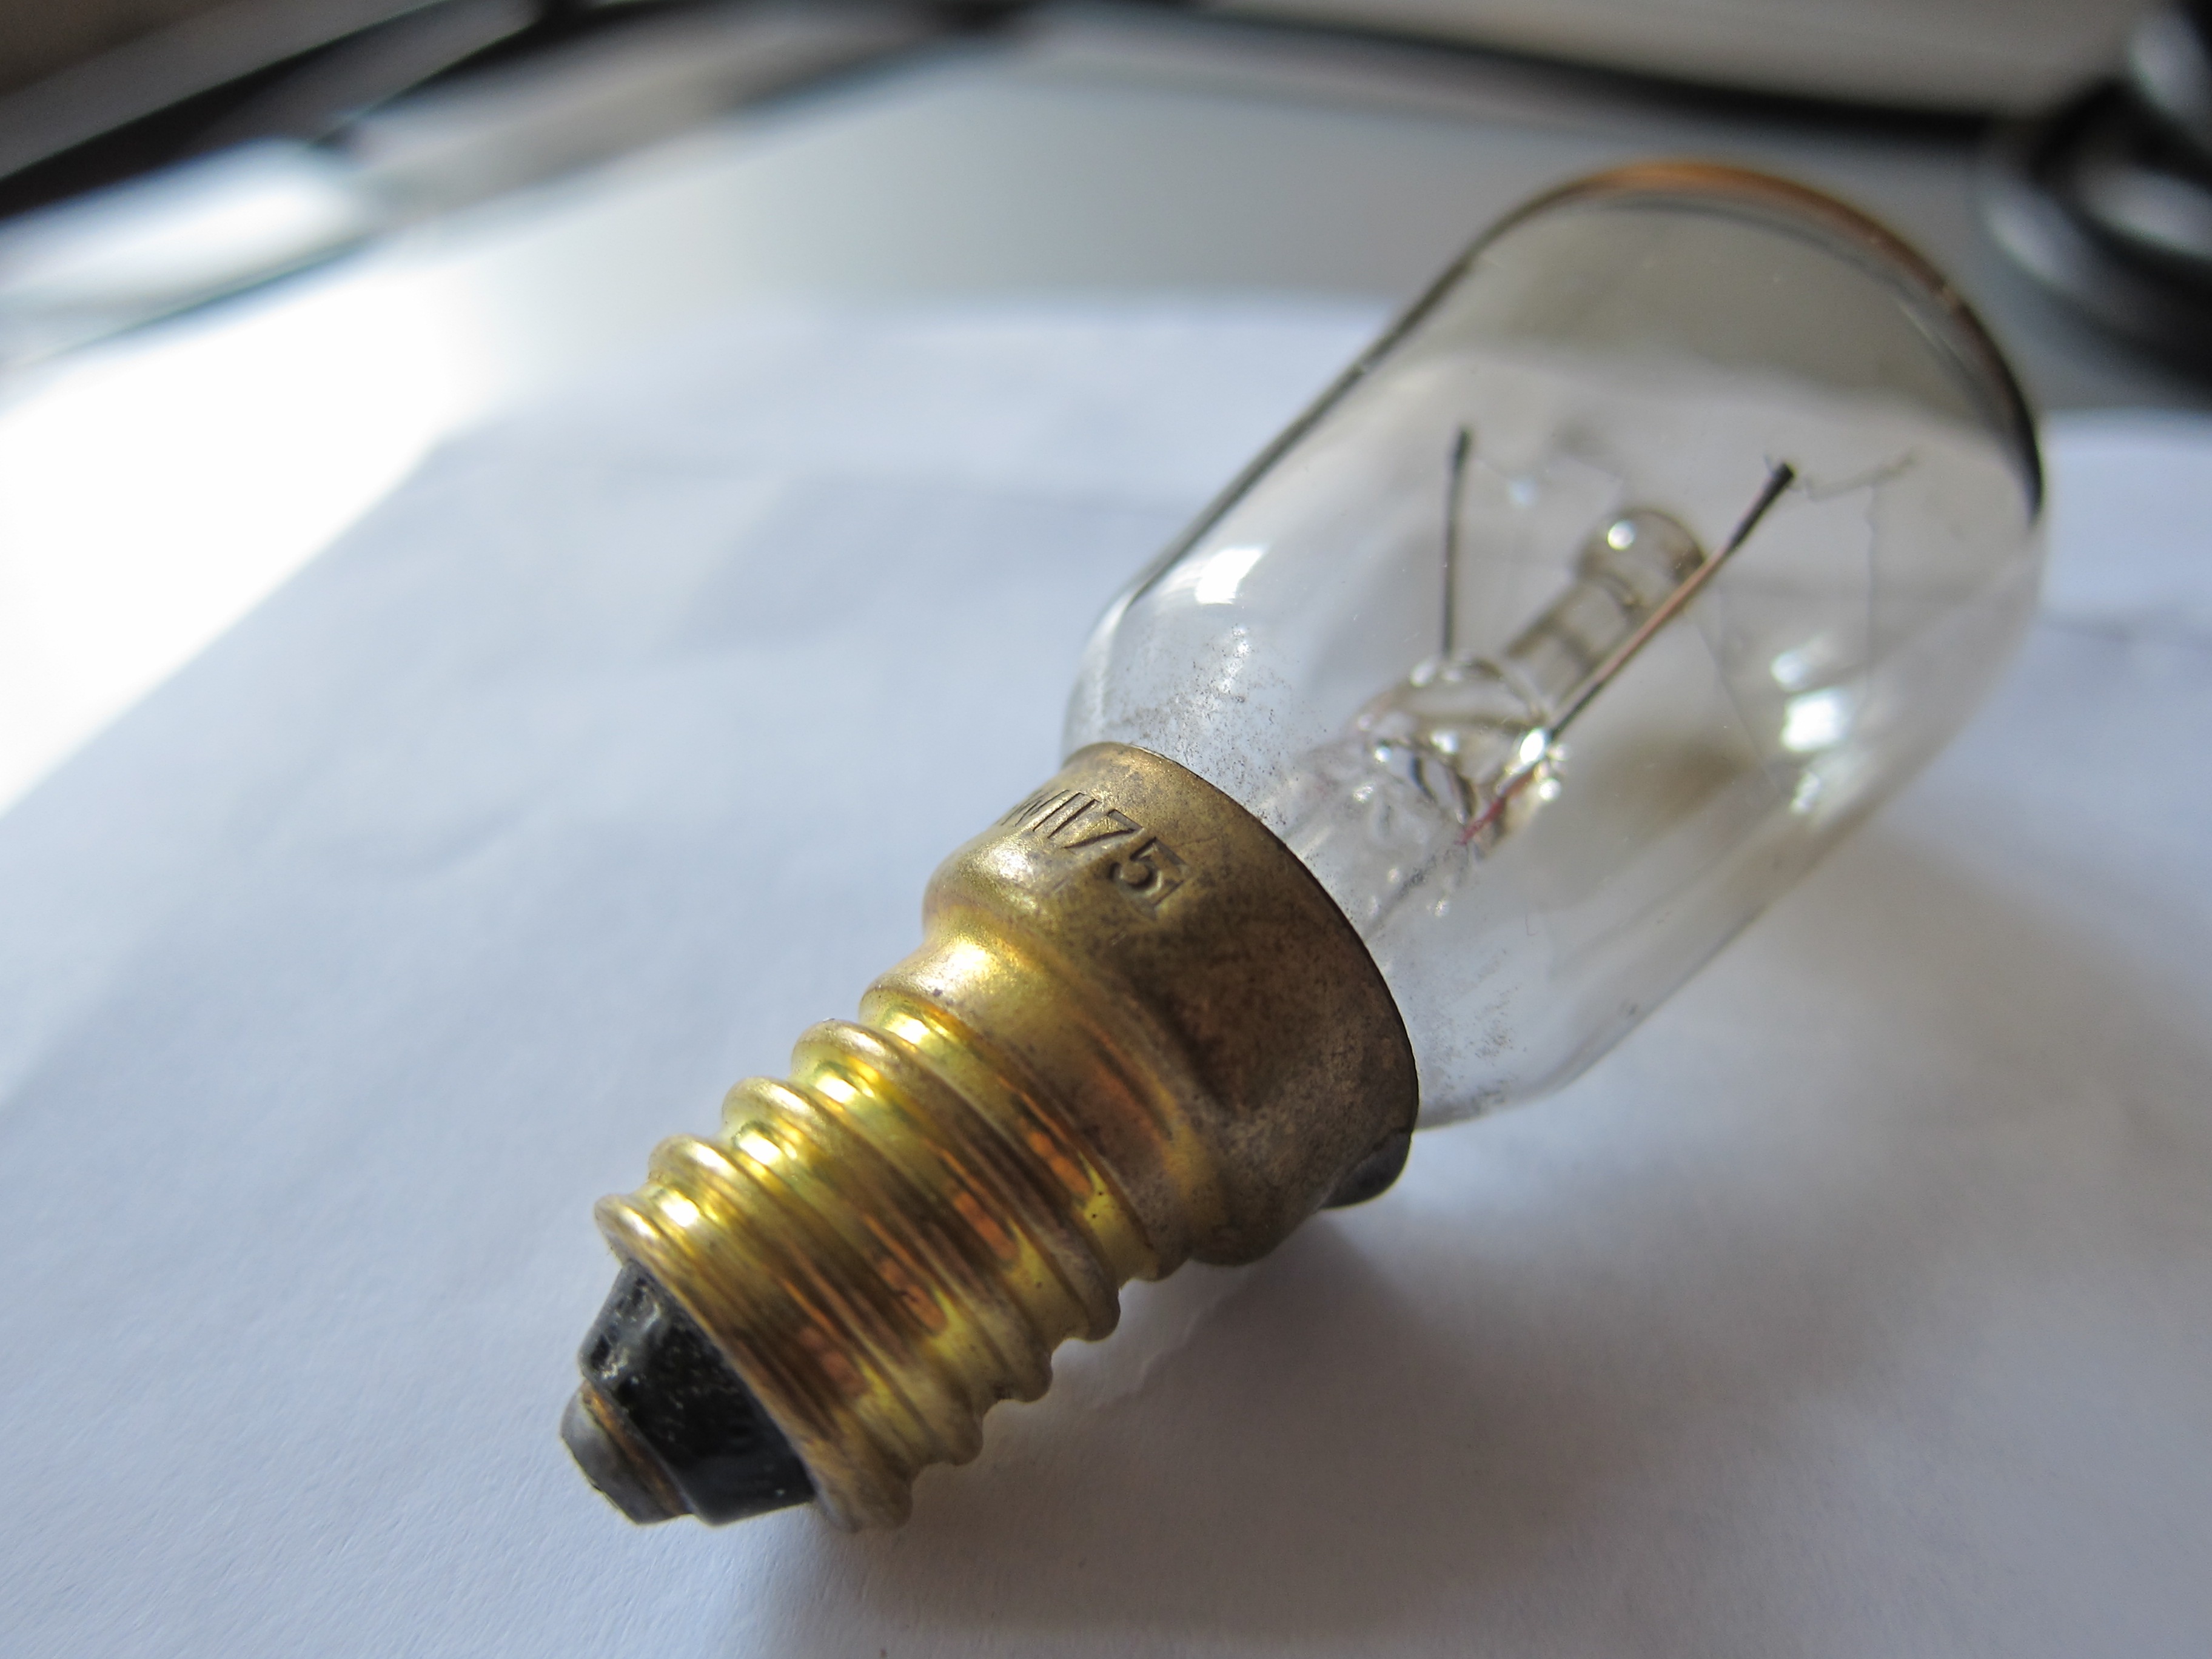
light, glass, metal, lamp, lighting, lightbulb, material, product, brass, light fixture, incandescent light bulb